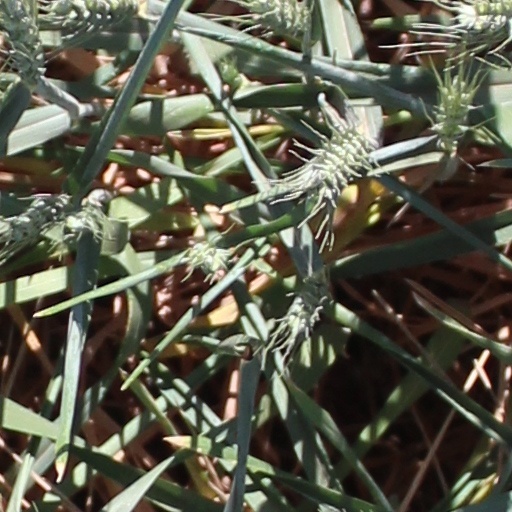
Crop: wheat